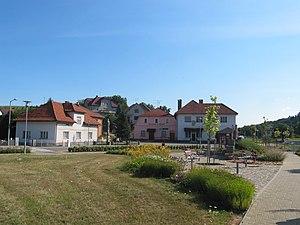
Dolní Lhota est une commune du district et de la région de Zlín, en Tchéquie. Sa population s'élevait à 646 habitants en 2018.